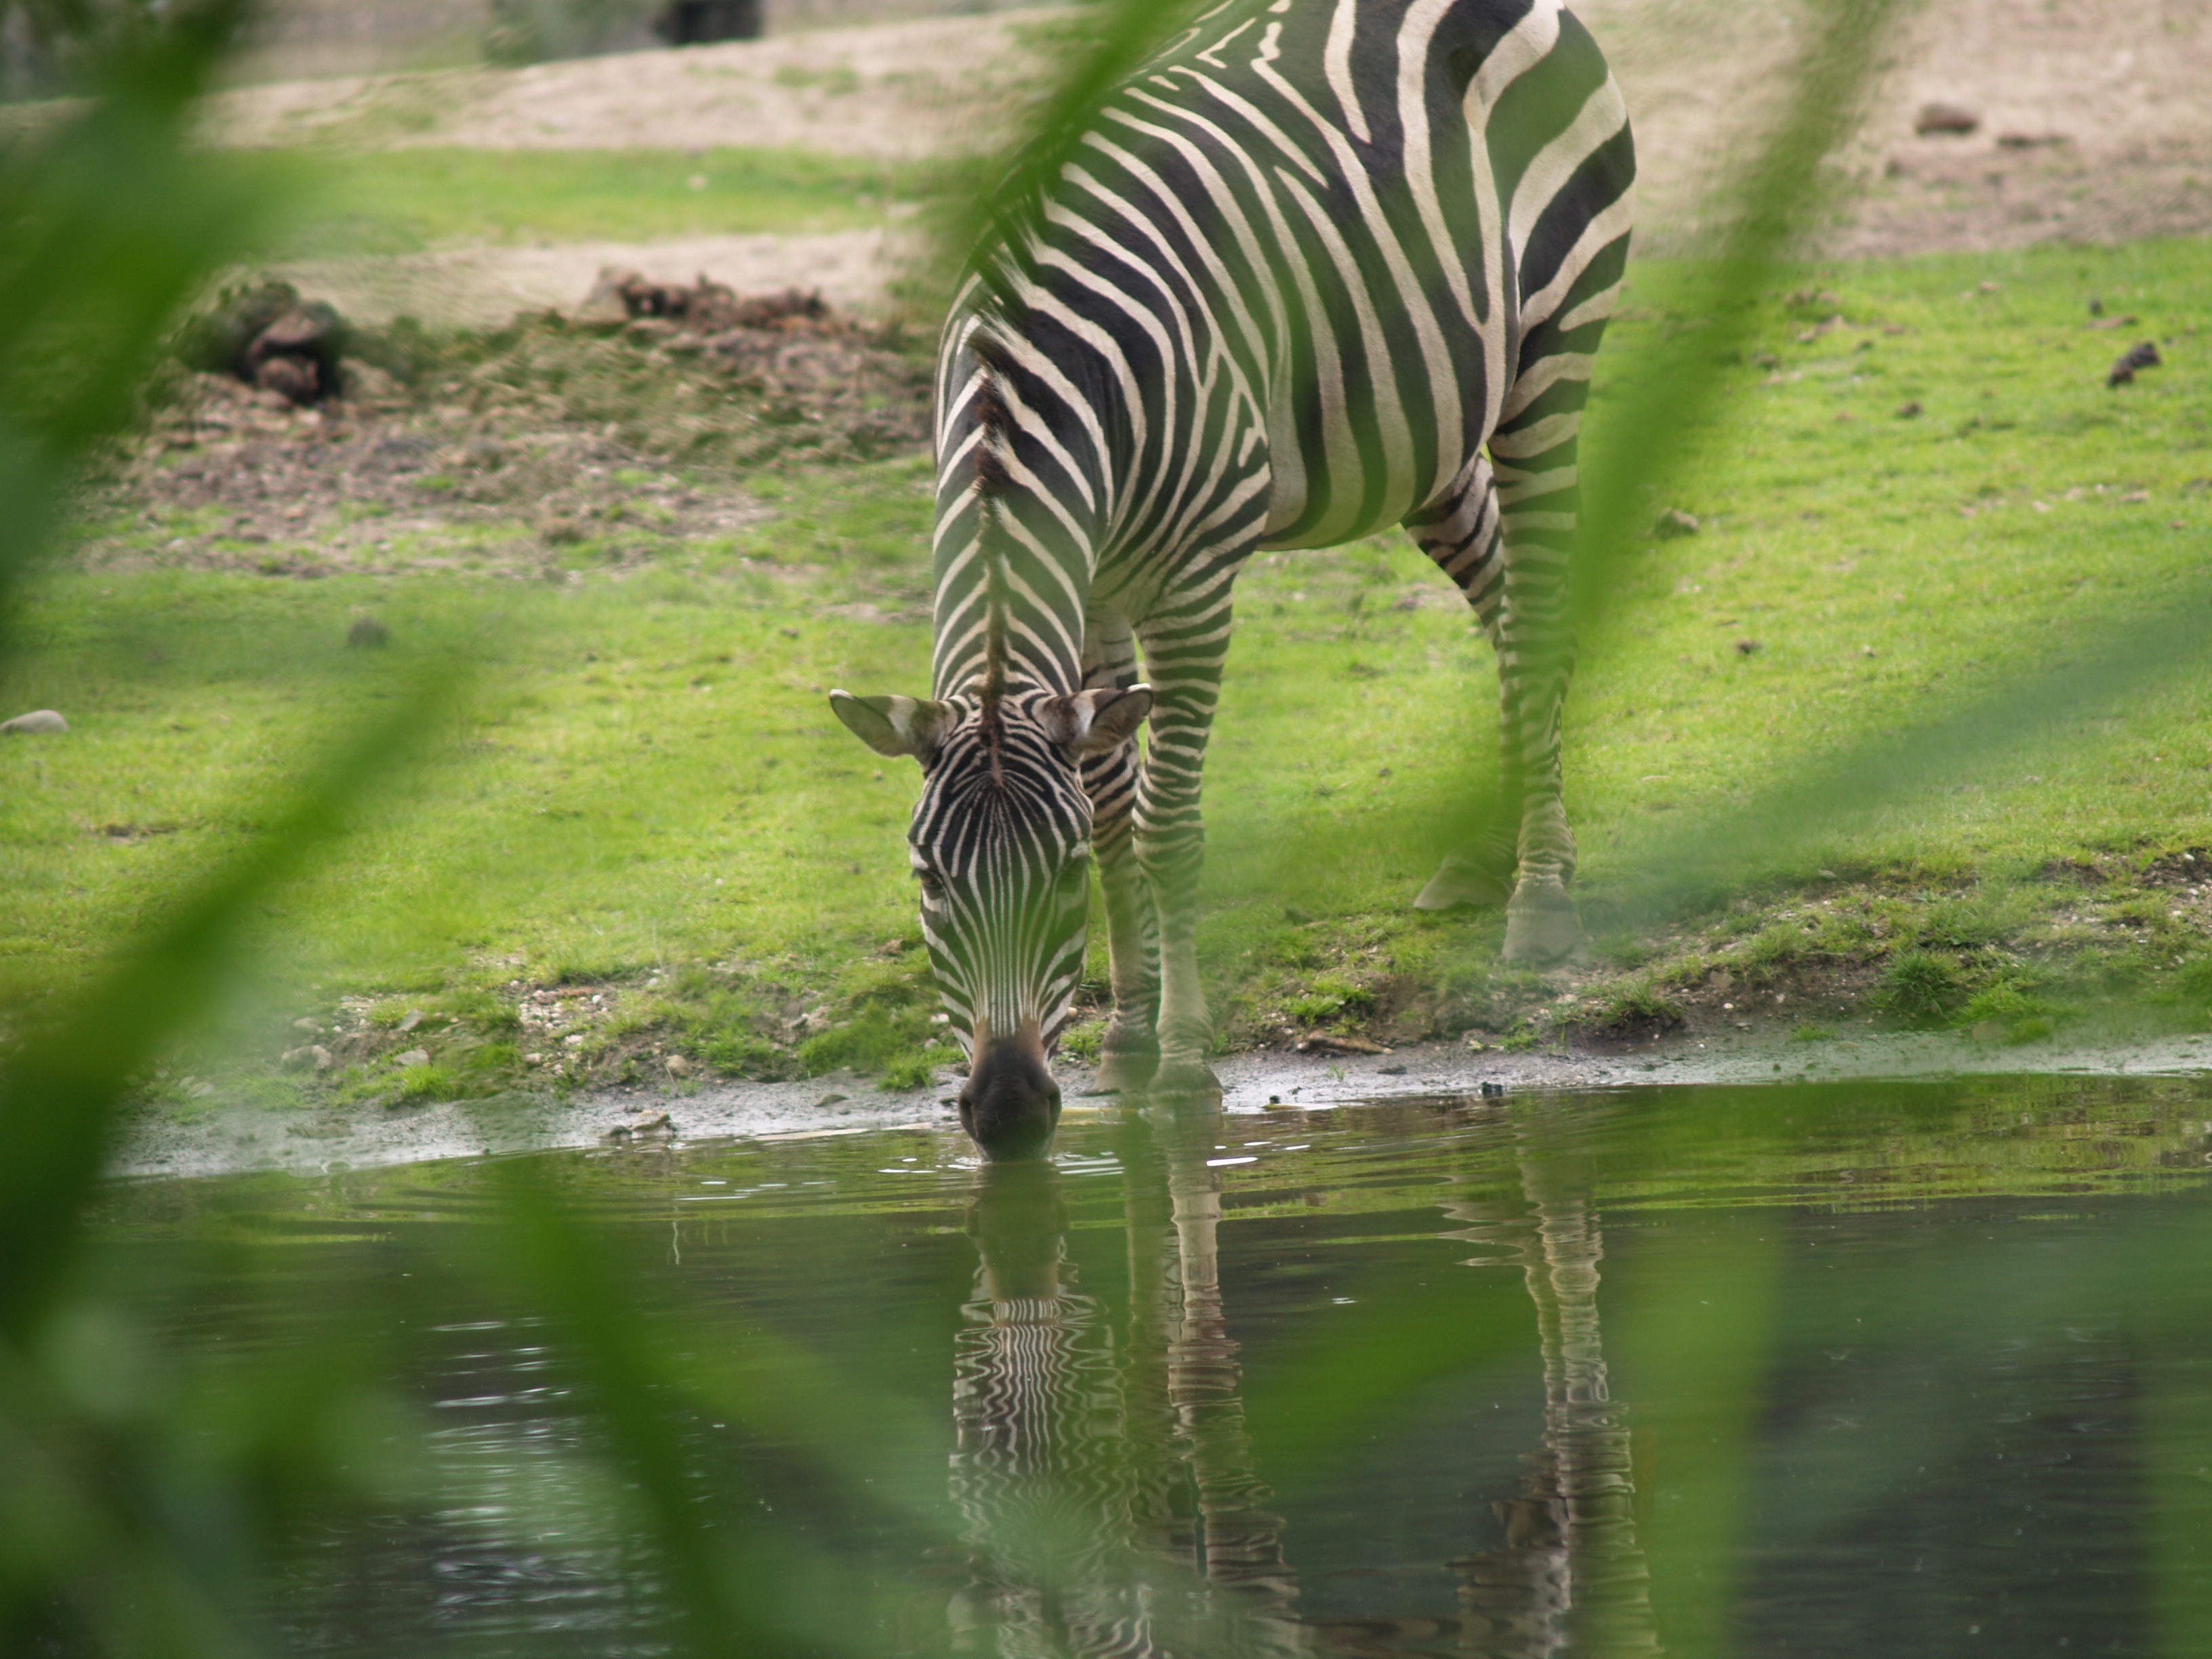
nature, grass, animal, wildlife, zoo, green, horse, africa, mammal, mane, botany, fauna, zebra, striped, graze, watering hole, wild horse, grassland, creature, safari, safari park, horse like mammal, hardman, equus quagga